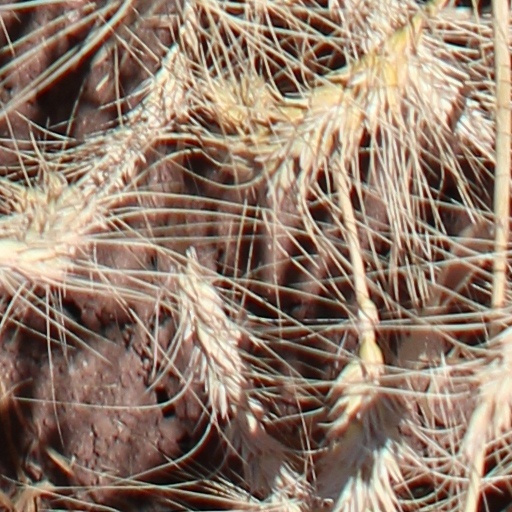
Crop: wheat